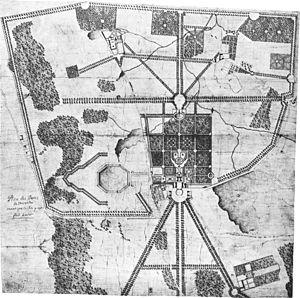
Le château de Versailles est un château et un monument historique français qui se situe à Versailles, dans les Yvelines, en France. Il fut la résidence des rois de France Louis XIV, Louis XV et Louis XVI. Le roi et la cour y résidèrent de façon permanente du 6 mai 1682 au 6 octobre 1789, à l'exception des années de la Régence de 1715 à 1723.